The Upside of Down (book)

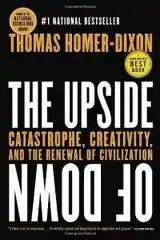

The Upside of Down: Catastrophe, Creativity, and the Renewal of Civilization is a non-fiction book published in 2006 by Thomas Homer-Dixon, a professor who at the time was the director of the Trudeau Centre for Peace and Conflict Studies at University of Toronto.